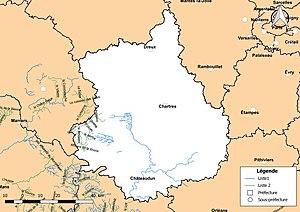
classement des cours d'eau du département d'Eure-et-Loir (France) au titre de la continuité écologique (article L214.17 I du Code de l'environnement).
Le réseau hydrographique d'Eure-et-Loir est l'ensemble des éléments naturels ou artificiels, drainant le territoire du département d'Eure-et-Loir. Il regroupe ainsi des cours d'eau ou canaux situés entièrement ou partiellement en Eure-et-Loir.